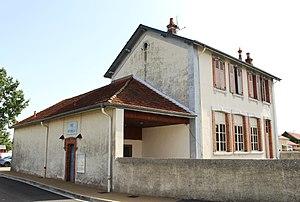
École de Siarrouy (Hautes-Pyrénées)
Siarrouy est une commune française située dans le département des Hautes-Pyrénées, en région Occitanie.